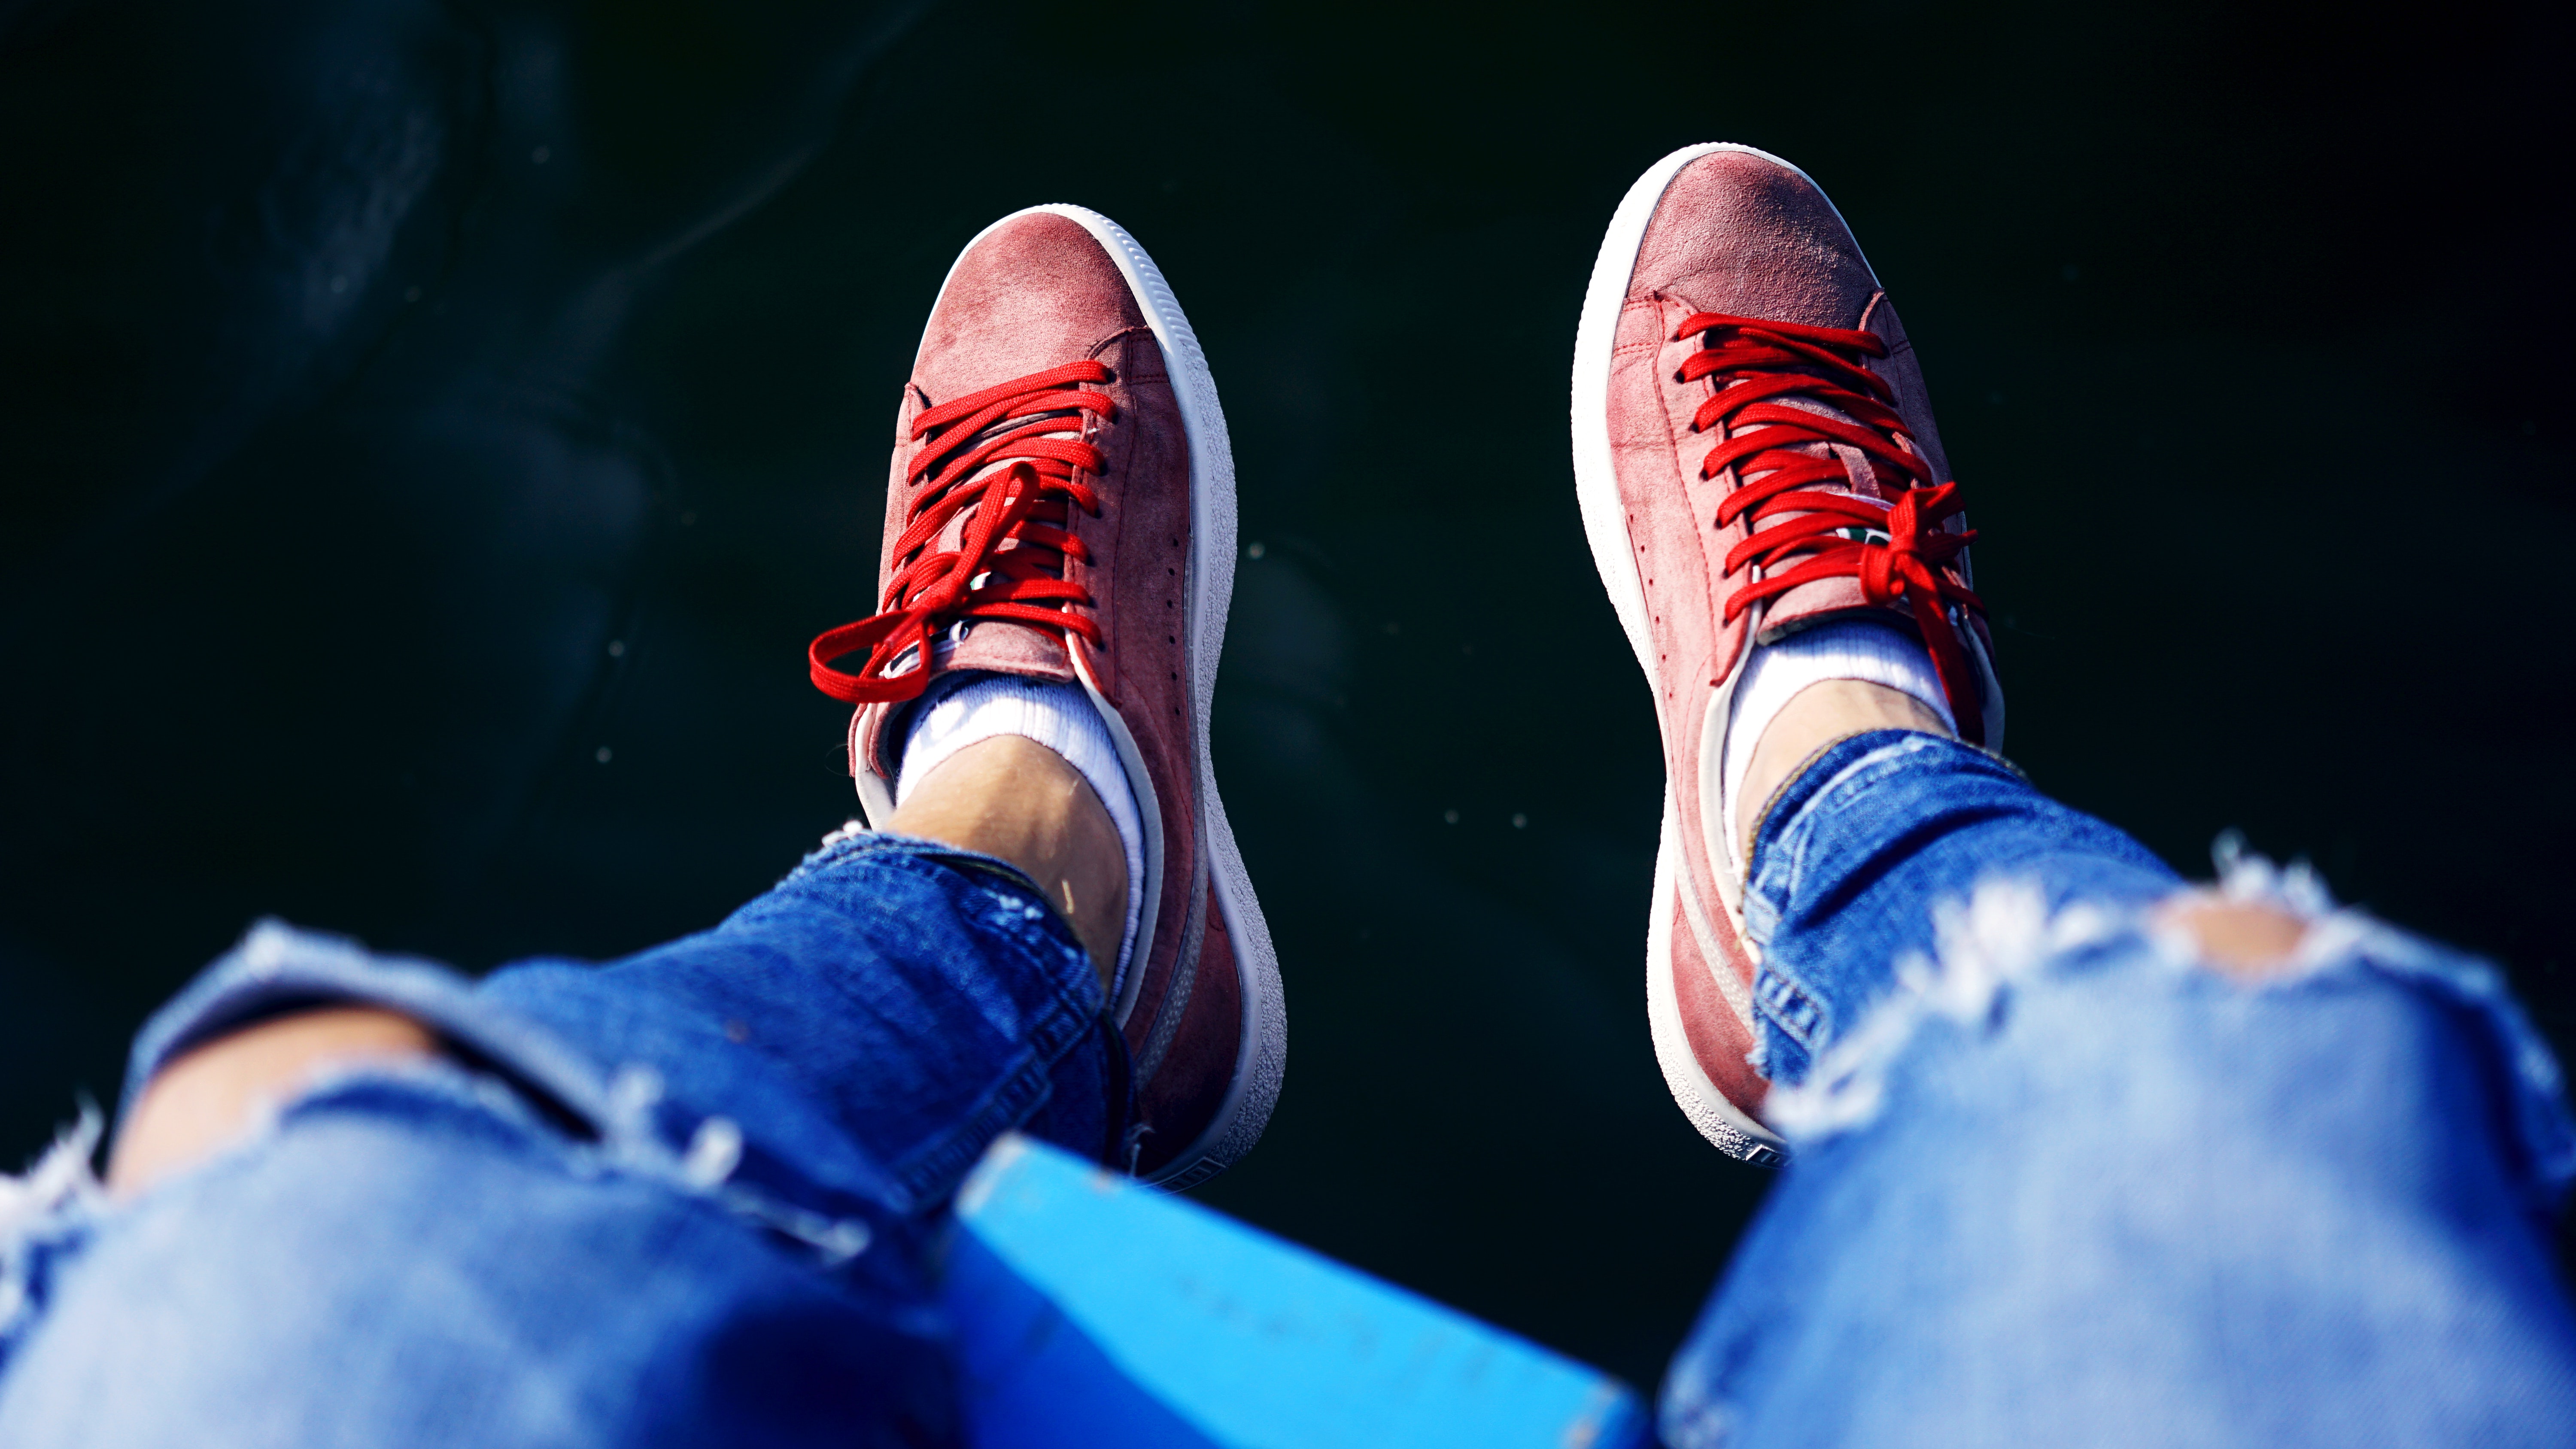
footwear, blue, shoe, red, jeans, sneakers, human leg, leg, athletic shoe, hand, carmine, outdoor shoe, finger, electric blue, denim, skate shoe, foot, gesture, performance, ankle